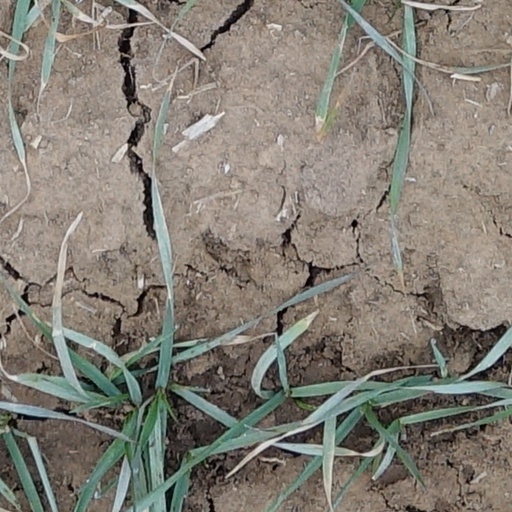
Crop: wheat